Law of cosines

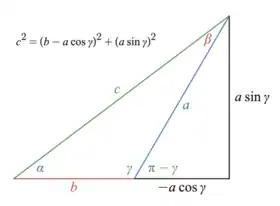
Al-Kashi's version of the law of cosines (case where is obtuse), expressed with modern algebraic notation.

when is obtuse. (When is obtuse, the modern convention is that is negative and formula_9 is positive; historically sines and cosines were considered to be line segments with non-negative lengths.) By squaring both sides, expanding the squared binomial, and then applying the Pythagorean trigonometric identity , we obtain the familiar law of cosines: